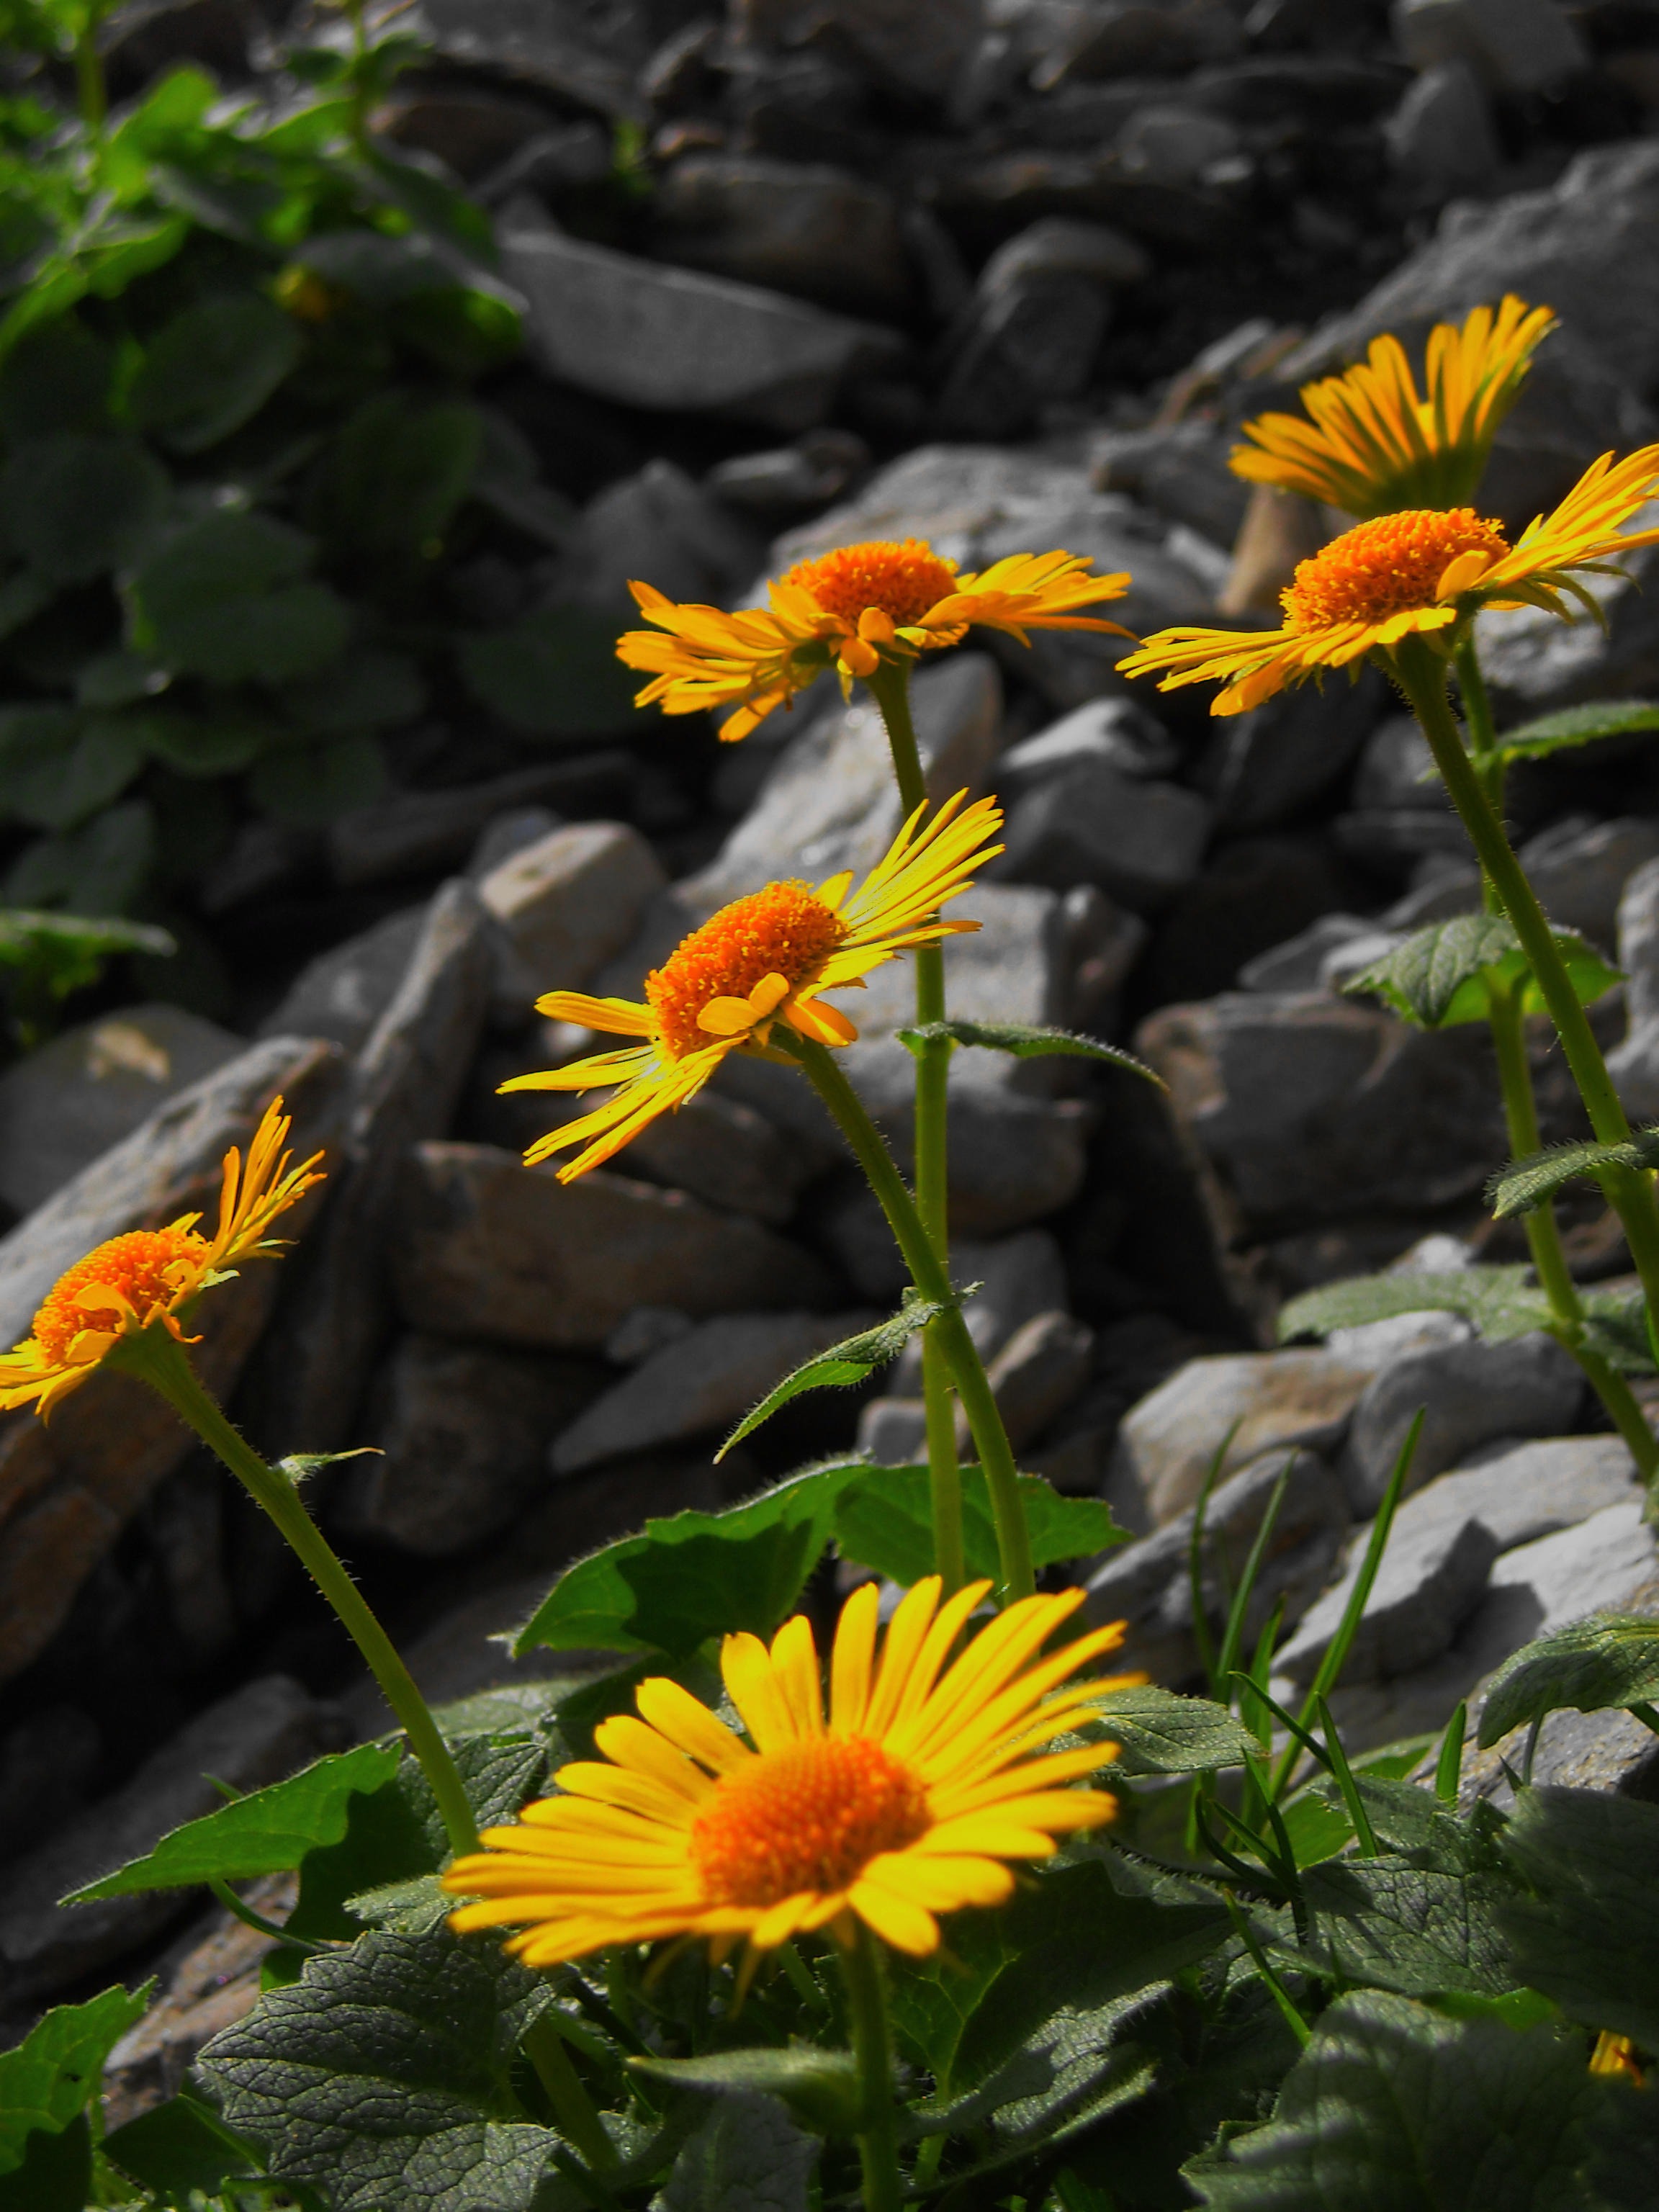
nature, plant, meadow, flower, botany, yellow, garden, flora, wildflower, mountains, transylvania, flowering plant, daisy family, retezat, annual plant, land plant